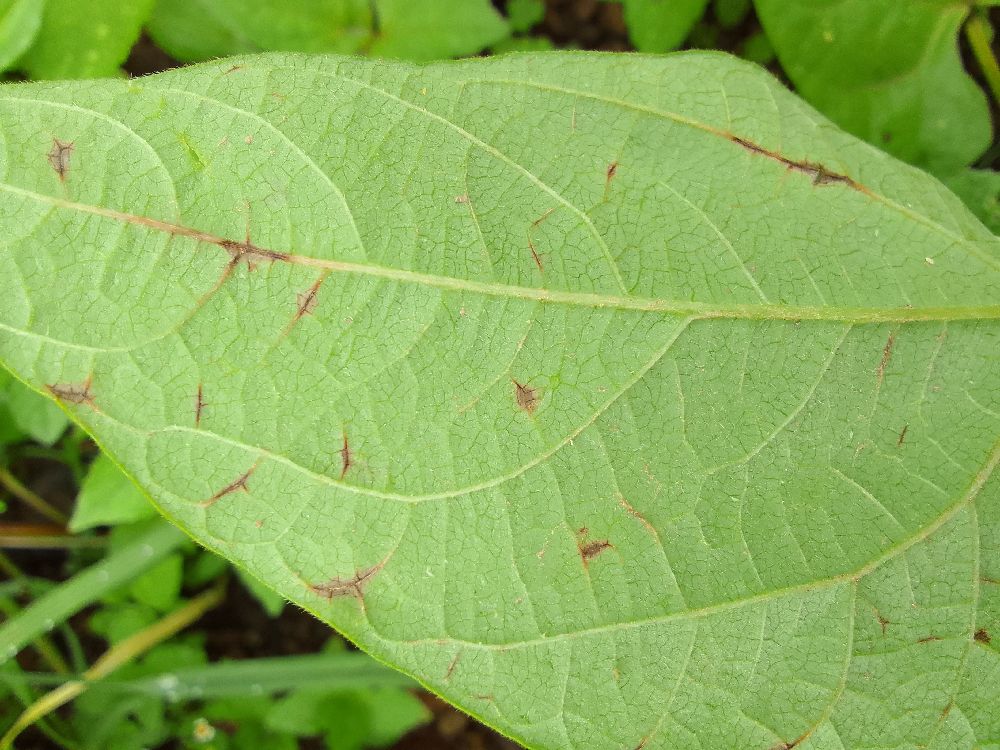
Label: anthracnose